Atomic absorption spectroscopy

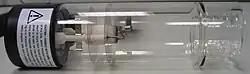
Hollow cathode lamp (HCL)

Hollow cathode lamps (HCL) are the most common radiation source in LS AAS. Inside the sealed lamp, filled with argon or neon gas at low pressure, is a cylindrical metal cathode containing the element of interest and an anode. A high voltage is applied across the anode and cathode, resulting in an ionization of the fill gas. The gas ions are accelerated towards the cathode and, upon impact on the cathode, sputter cathode material that is excited in the glow discharge to emit the radiation of the sputtered material, i.e., the element of interest. In the majority of cases single element lamps are used, where the cathode is pressed out of predominantly compounds of the target element. Multi-element lamps are available with combinations of compounds of the target elements pressed in the cathode. Multi element lamps produce slightly less sensitivity than single element lamps and the combinations of elements have to be selected carefully to avoid spectral interferences. Most multi-element lamps combine a handful of elements, e.g.: 2 - 8. Atomic Absorption Spectrometers can feature as few as 1-2 hollow cathode lamp positions or in automated multi-element spectrometers, a 8-12 lamp positions may be typically available.